Saverio Principini

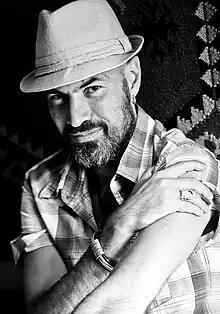
Saverio Principini

Saverio Principini (also known as "Sage") is a certified multi-platinum music producer and songwriter active in the Los Angeles music scene since 1987.